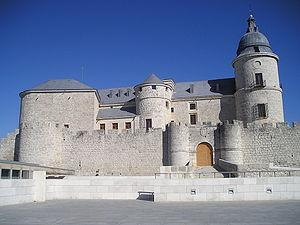
Un bâtiment d'archives est un édifice consacré à la conservation et à la consultation de fonds et de documents d'archives. De la structure, des matériaux et des équipements d’un bâtiment d’archives dépendent les bonnes conditions de conservation des documents d’archives. Les bâtiments d’archives font donc l’objet de normes très précises. Mais selon le Conseil international des archives, les bâtiments d’archives, comme toute œuvre, répondent à des problèmes liés à l’architecture, à l’esthétique, à l’émotion, à l’environnement et à la construction ».
Les Archives générales de Simancas ont été créées en 1540 pour centraliser les archives du royaume de Castille. Elles ont tenu lieu d'archives centrales de la monarchie espagnole jusqu'en 1844, date à laquelle ont été créées les Archives générales de l'administration à Alcalá de Henares.
La province de Valladolid est l'une des neuf provinces de la communauté autonome de Castille-et-León, dans le nord-ouest de l'Espagne. Elle compte une population de 520 716 habitants pour un total de 225 municipalités, une superficie de 8 110 km² et une densité de population de 64,19 hab/km². Sa capitale est la ville de Valladolid. Cette province se distingue par un des plus hauts indices de développement humain dans le monde, s'expliquant par le haut index atteint par le niveau d'éducation, un des meilleurs d'Espagne.